1908 Los Angeles Angels season

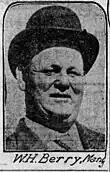
Henry Berry

Henry Berry was the team's manager and controlling owner, and Pop Dillon was the team captain. After leading the Angels to their second consecutive PCL pennant, Berry drew attention to his club by challenging the Chicago Cubs, winners of the 1908 World Series, to play the Angels in a championship series in Los Angeles. The "Los Angeles Herald" praised his leadership: "Probably no sportsman in the west enjoys a greater degree of personal popularity than Henry Berry . . . and his popularity is well deserved. In the two full years that he has been at the helm of the club he has won the pennant and has given Los Angeles the greatest baseball club that it ever had. Berry is a diplomat, as well as a thoroughbred sportsman, and is a great power in baseball affairs on the coast."